2008 New York Jets season

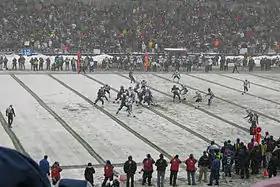
The Jets and Seahawks at a snow-covered Qwest Field, week 16

The Jets started with quarterback Brett Favre against a Miami Dolphins team that was sporting new starting quarterback and former Jets starting quarterback Chad Pennington. Favre got the Jets on the scoreboard first in the first quarter with a play-action pass that found Jerricho Cotchery at the 10-yard line en route to a 56-yard touchdown. However, Mike Nugent sprained his thigh on the following kickoff, and when he attempted and missed a 32-yard field goal attempt, Nugent was brought out of the game. Miami then responded, with Chad Pennington marching the Dolphins down to the 6-yard line. From there, Pennington connected with Anthony Fasano for a 5-yard touchdown, tying the game. On the following drive for the Jets, coach Eric Mangini, faced with the possibility of missing a 40-yard field goal if he allowed an uncertain Mike Nugent to kick the ball, opted for Favre to continue on 4th down and 13 yards. Favre, under pressure, threw up a high ball and rookie Chansi Stuckey jumped up for the catch in the end zone, giving the Jets a 13–7 lead. Rather than put Nugent out to the field for a PAT, Mangini opted to go for two points, but the option failed.